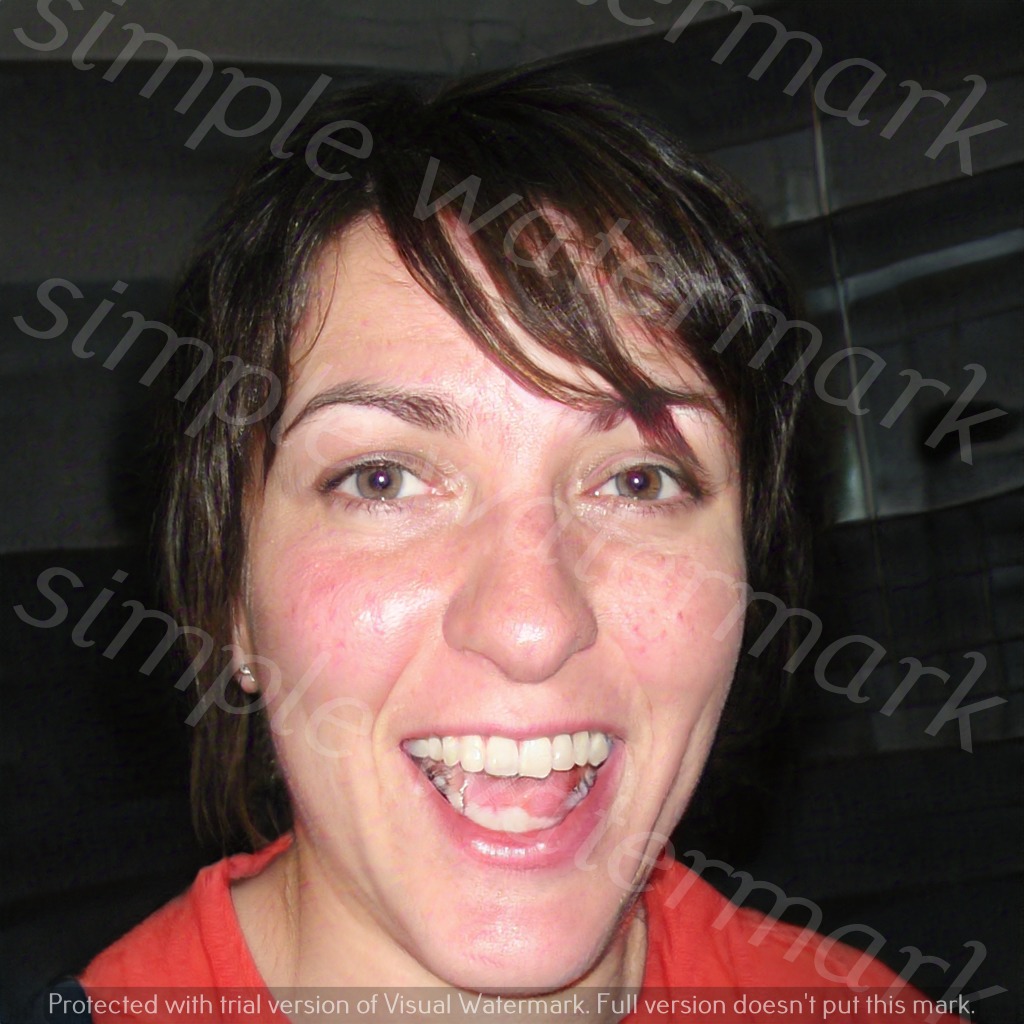
Label: Watermark